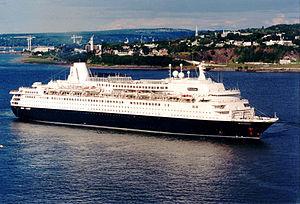
Le navire de crosière Westerdam quitte Québec le 20 août 1997.
Le Thomson Dream est un navire de croisière construit en 1985 par les chantiers navals Jos. L. Meyer de Papenburg pour la compagnie Home Lines. Il est lancé le 28 septembre 1985 et mis en service le 6 mai 1986 sous le nom de Homeric. Allongé de 40 mètres par les chantiers navals Jos. L. Meyer de Papenburg pour le compte de la Holland America Line, il devient le Costa Europa en 2002. C’est sous ce nom qu’il heurte un quai à Sharm el Sheikh le 26 février 2010, tuant trois membres d’équipage. Depuis 2010, il navigue sous le nom de Thomson Dream pour la compagnie Thomson Cruises.